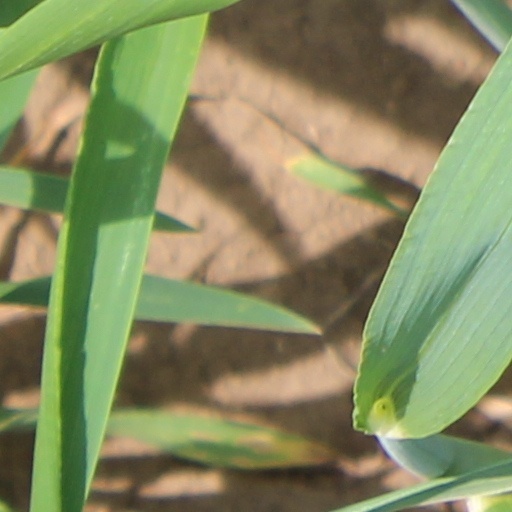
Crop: wheat